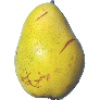
Label: Pear Monster 1